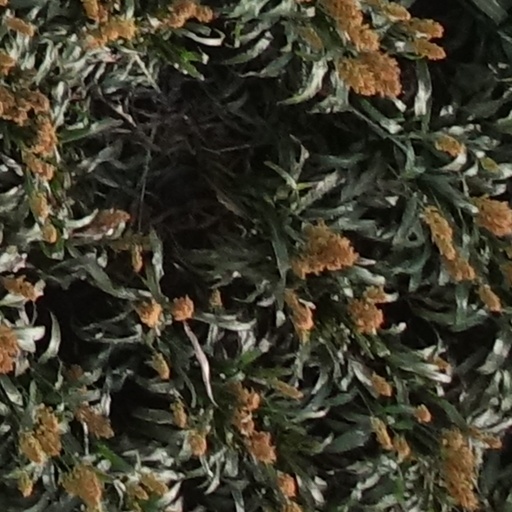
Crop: sorghum